Myra Moller

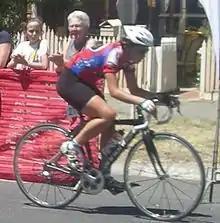
Moller at the 2008 Australian Championships

Myra Timena Moller (born 1984) is an elite cyclist born in New Zealand. She competes in both mountain biking and road cycling events. Myra is the niece of Olympic marathon bronze medallist, Lorraine Moller, and the daughter of Teniinii and Gary Moller. Myra discovered Mountain Biking at 13. She entered the World Cup Open (Pro Elite grade) aged 17. She represented New Zealand in the Elite Women's Duathlon World Championships in 2005. In 2006, she competed at the Commonwealth Games, held in Melbourne, Australia. She was the first cyclist to represent the Cook Islands at the Commonwealth Games. In 2008,2009, she competed in the Australian Open Road Championships Road Race.